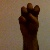
The image shows a hand gesture representing the letter 'E' in Indian Sign Language.